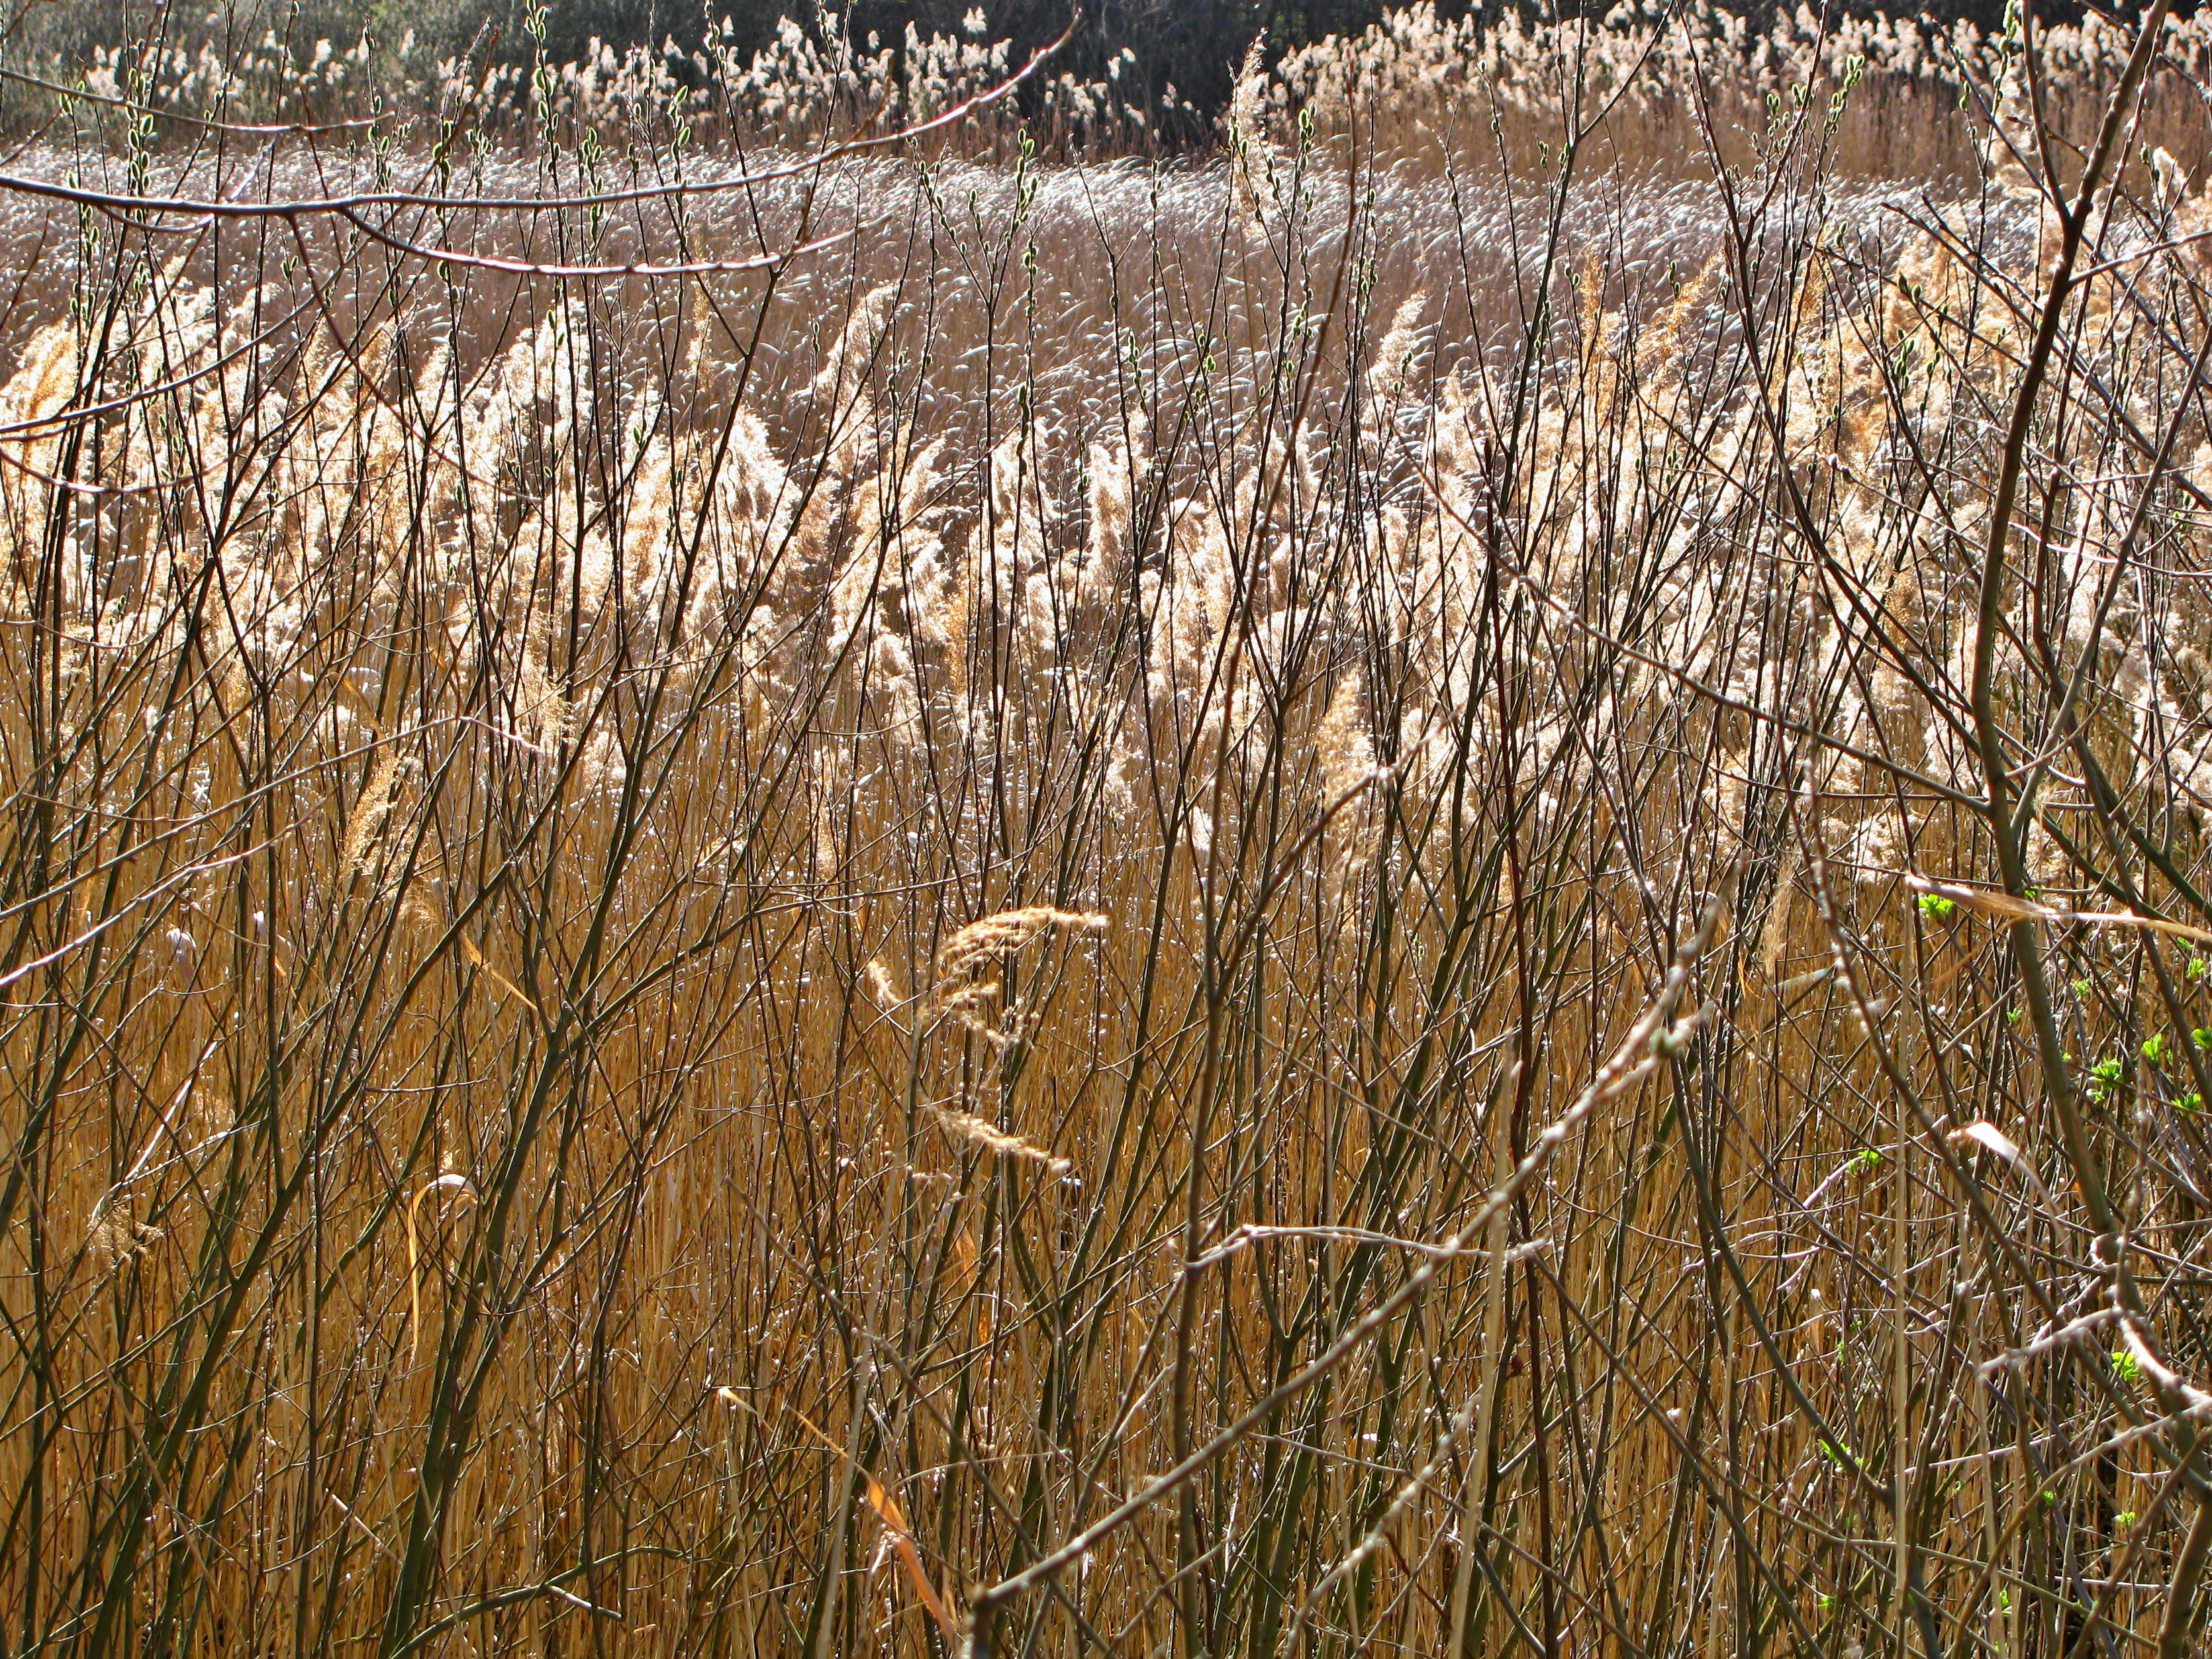
tree, grass, plant, field, prairie, flower, frost, reed, pond, wildlife, spring, agriculture, flora, season, plants, vegetation, stalks, wetland, ecosystem, tangle, flowering plant, grass family, land plant, phragmites